Fonthill, Mercer Museum and Moravian Pottery and Tile Works

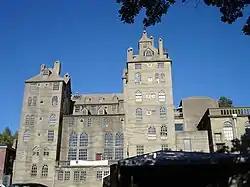
Mercer Museum, October 2006

Fonthill, Mercer Museum and Moravian Pottery and Tile Works is a National Historic Landmark District located at Doylestown, Bucks County, Pennsylvania. It consists of three properties built by Henry Chapman Mercer (1856-1930) in a distinctive application of the principles of the Arts and Crafts movement, which are also notable for the early use of poured concrete: Fonthill, the Mercer Museum, and the Moravian Pottery and Tile Works. All three are now museum properties of the Bucks County Historical Society. The landmark designation for the group was made in 1985; each property is also individually listed on the National Register of Historic Places.